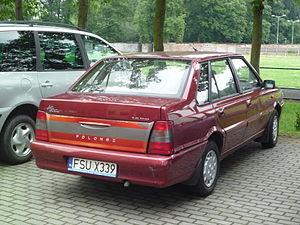
La FSO Polonez est une berline produite de 1978 à 2002 par le constructeur automobile polonais FSO.